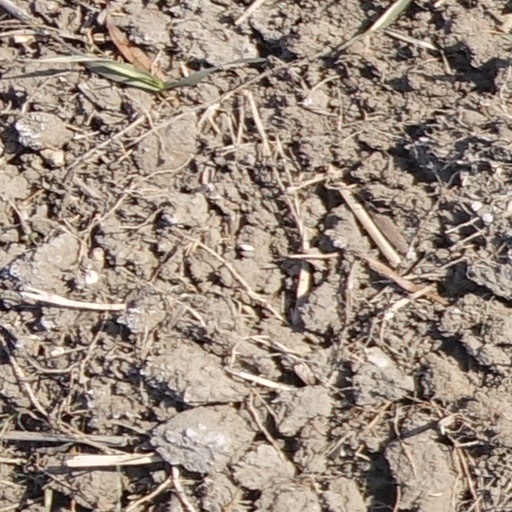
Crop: wheat